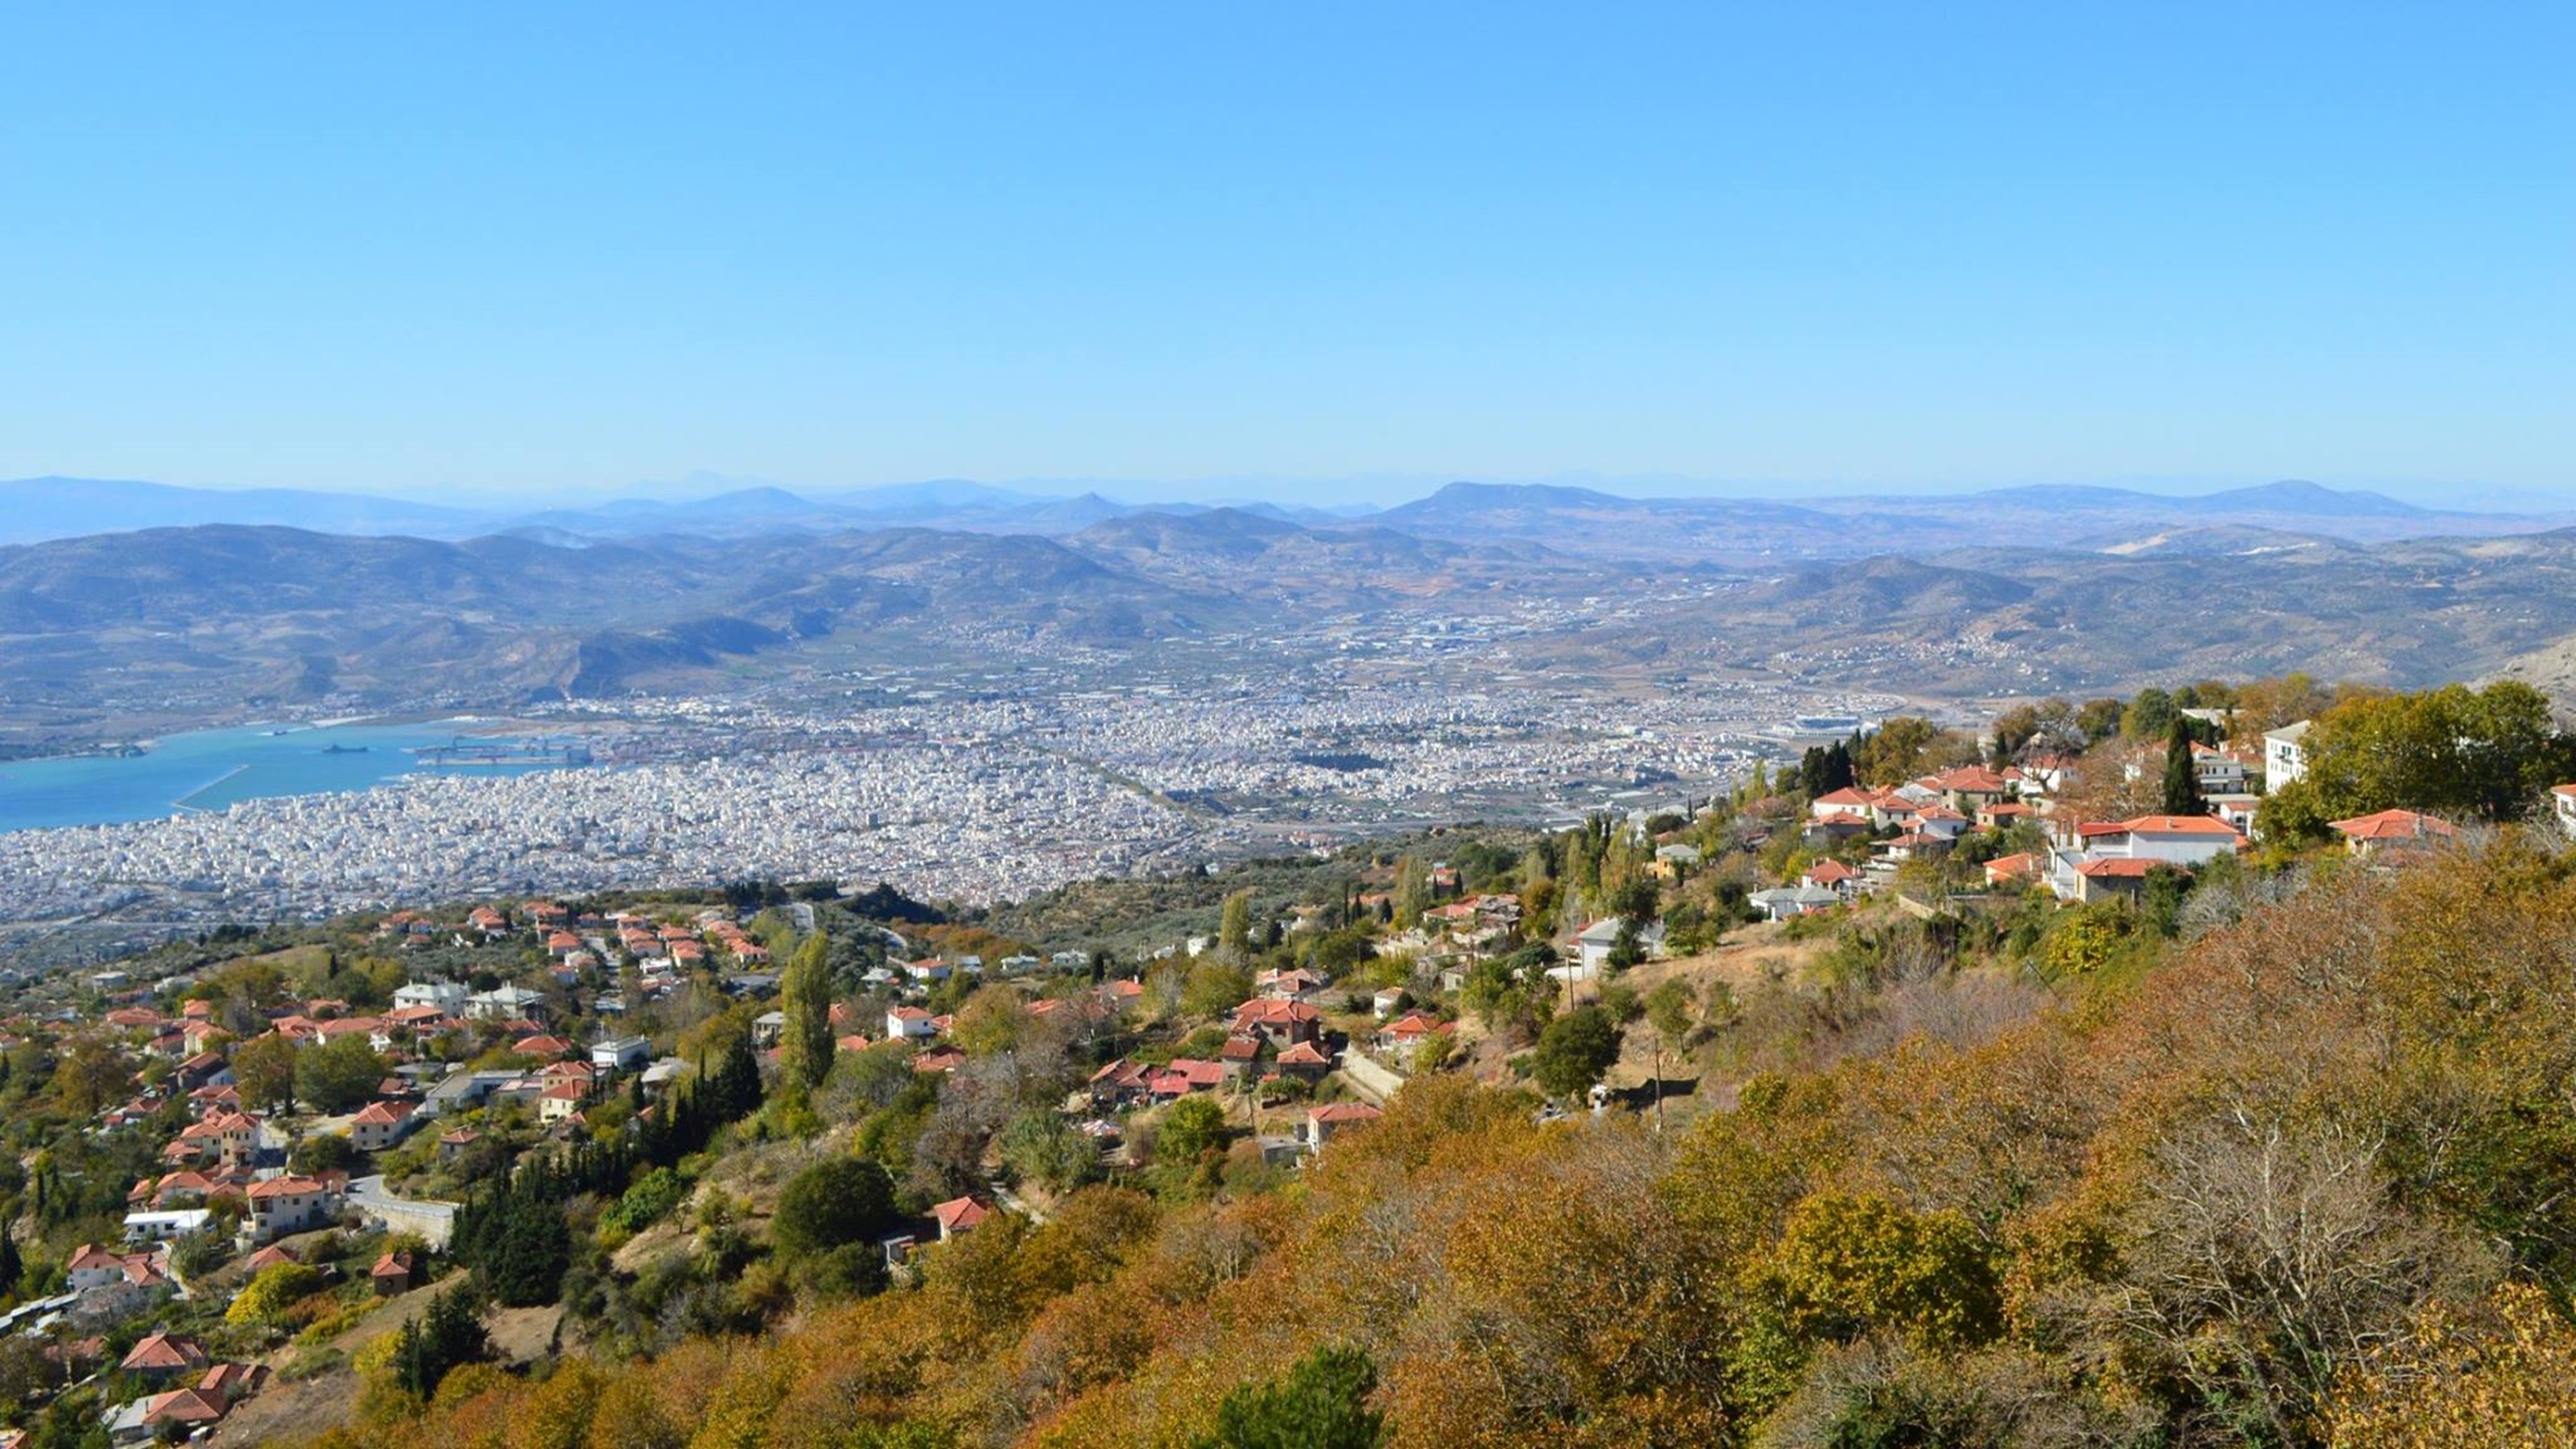
landscape, sea, water, walking, mountain, trail, meadow, hill, town, city, valley, mountain range, panorama, travel, village, europe, autumn, tourism, ridge, plateau, ecosystem, destination, landform, geographical feature, mountainous landforms